Colin Hendry

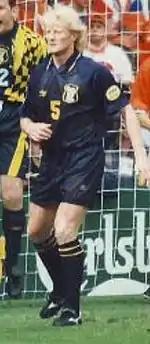
Hendry playing for Scotland at UEFA Euro 1996

Edward Colin James Hendry (born 7 December 1965) is a Scottish football coach and former professional footballer.